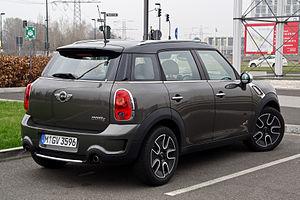
La Mini Countryman est une automobile de type SUV produite par le constructeur britannique Mini. Premier SUV de la gamme Mini, sa commercialisation en version 4x2 et 4x4 a commencé fin 2010. La première génération était fabriquée à Graz chez le constructeur autrichien Magna Steyr et la seconde génération est fabriquée à Rayong en Thailande et à Born aux Pays-Bas. Elle emprunte son nom à une version break de chasse de la Mini originale.